Lecy Goranson

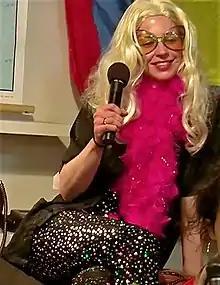
Goranson as Roz Chapman on "Dale Radio" in 2013

After the initial run of "Roseanne", Goranson had several small roles in films and has guest starred in "", "Sex and the City", "Damages" and "Fringe". In her post-"Roseanne" film roles, she is normally credited as Alicia rather than Lecy Goranson. She played the part of Sandra in "The Extra Man" which opened in limited release on July 30, 2010.